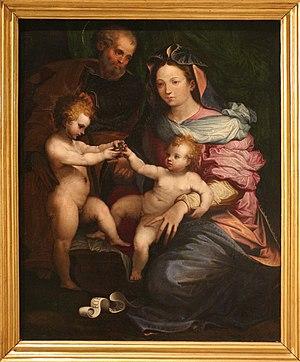
Le palais apostolique se trouve sur la Place de la Madonne à Loreto, dans les Marches.